Bilyana Raeva

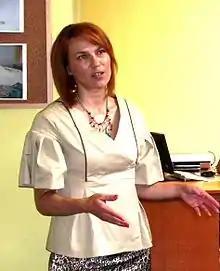
Raeva in 2008

Bilyana Ilieva Raeva (born 12 July 1973 in Varna) is a Bulgarian politician who was a member of the 6th session of the European Parliament, 2007–2009. She is a member of the National Movement for Stability and Progress within the Alliance of Liberals and Democrats for Europe group.